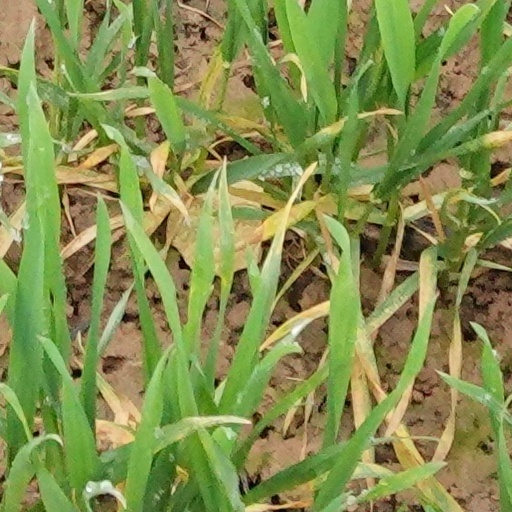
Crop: wheat